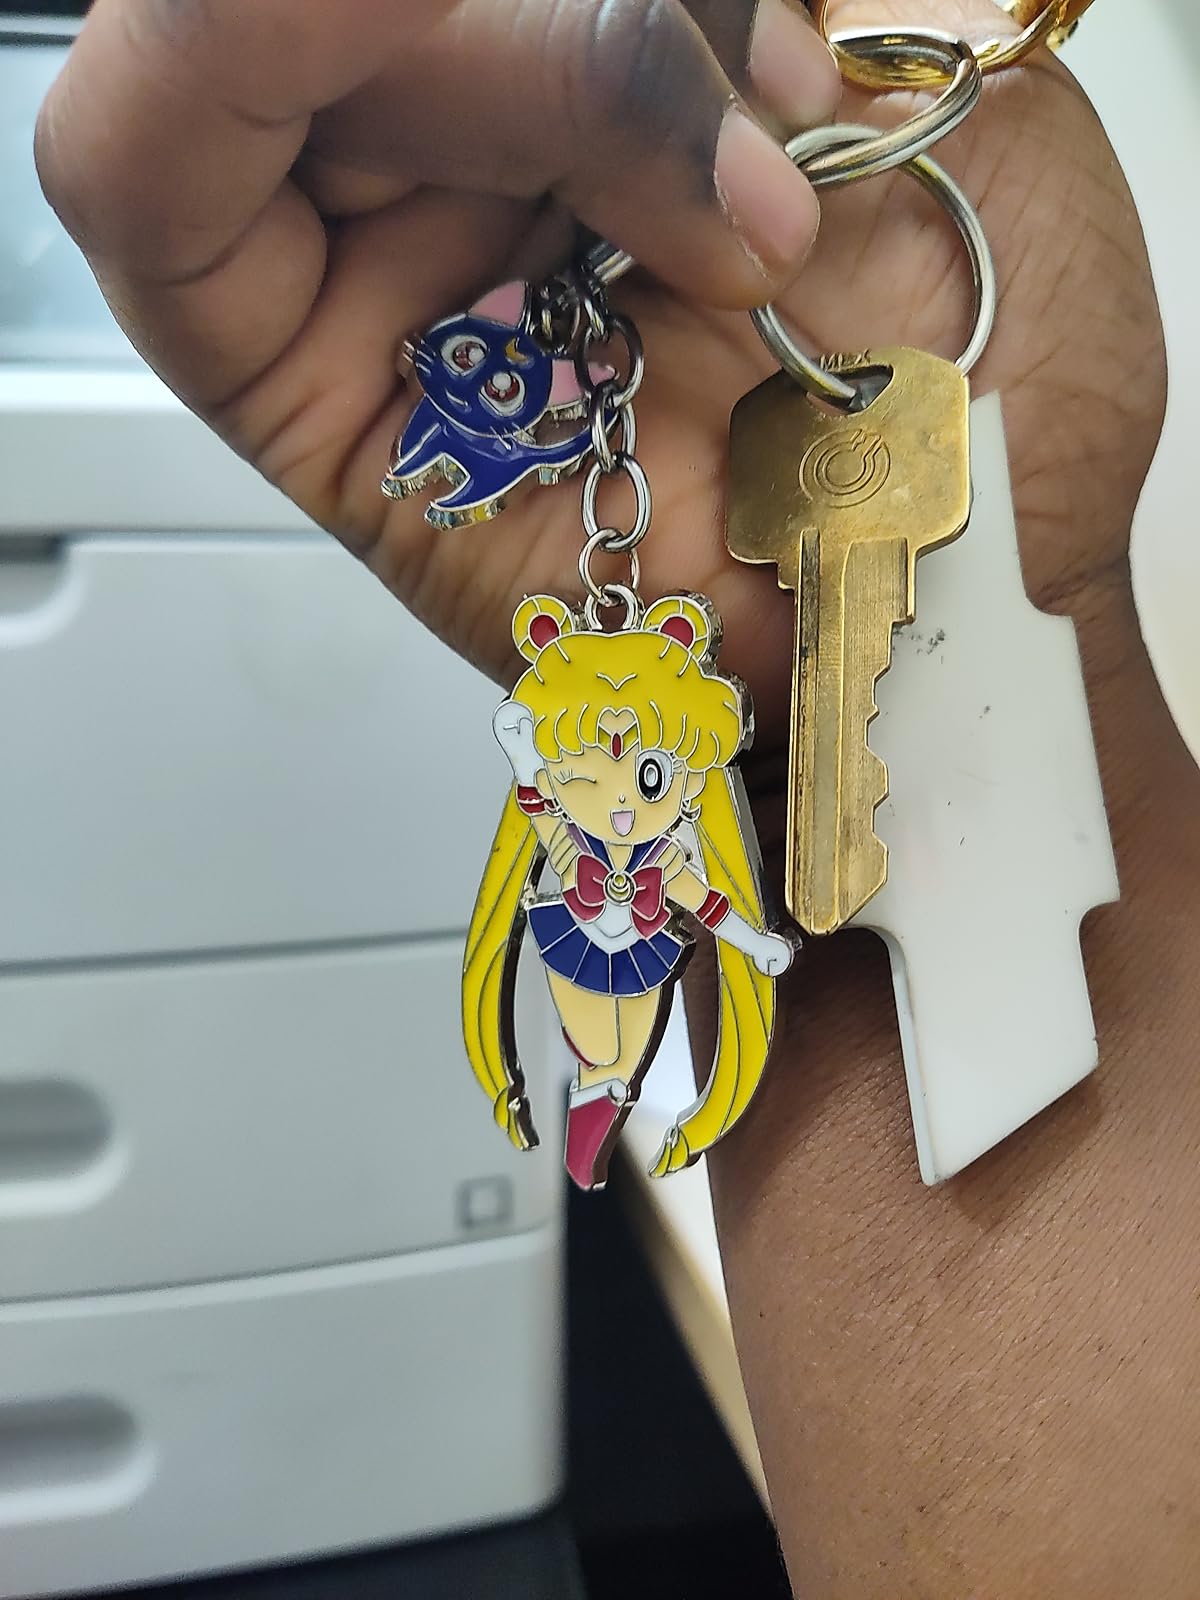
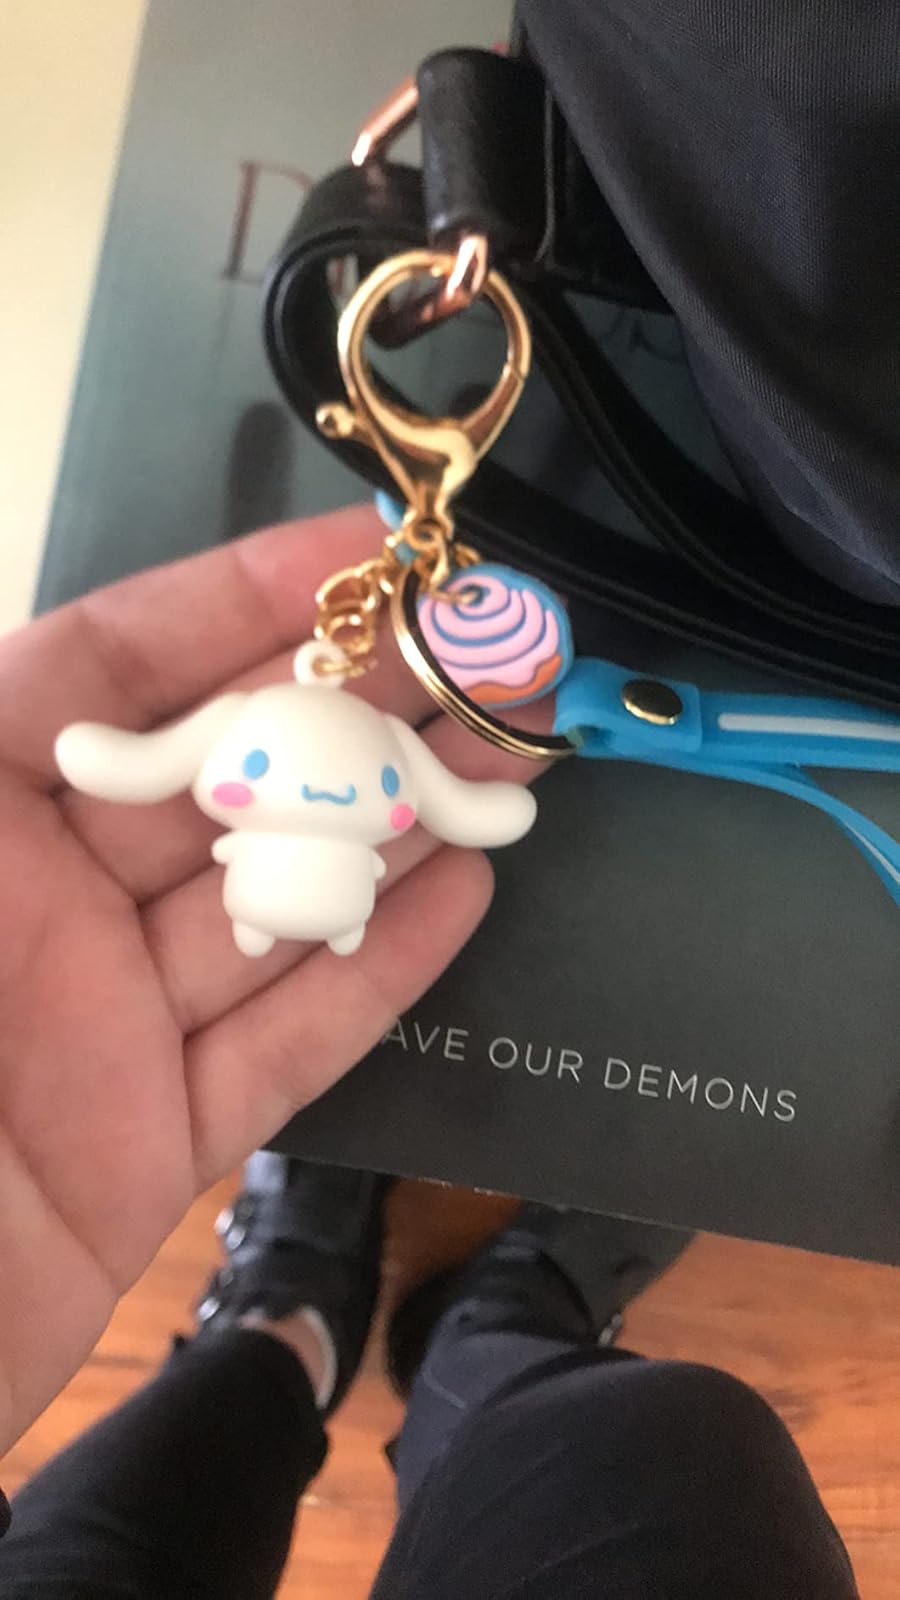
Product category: accessories_keychain
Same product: no